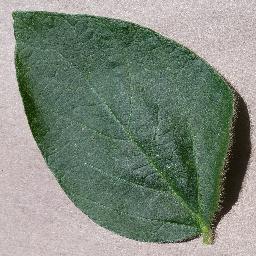
Label: Soybean___healthy